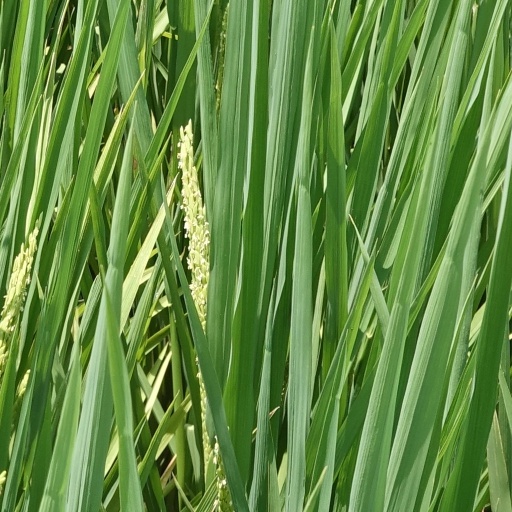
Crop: rice